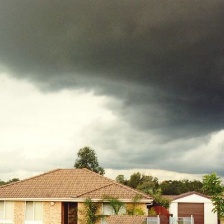
Cloud type: Stratocumulus